Jay Diggins

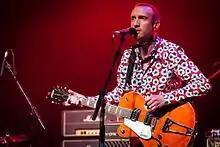
Diggins performing in August 2014

Jay Diggins (born 17 September 1974) is an English singer-songwriter. He is best known for his work with John Parish and for turning down an opportunity to appear on the hit BBC One show "The Voice".